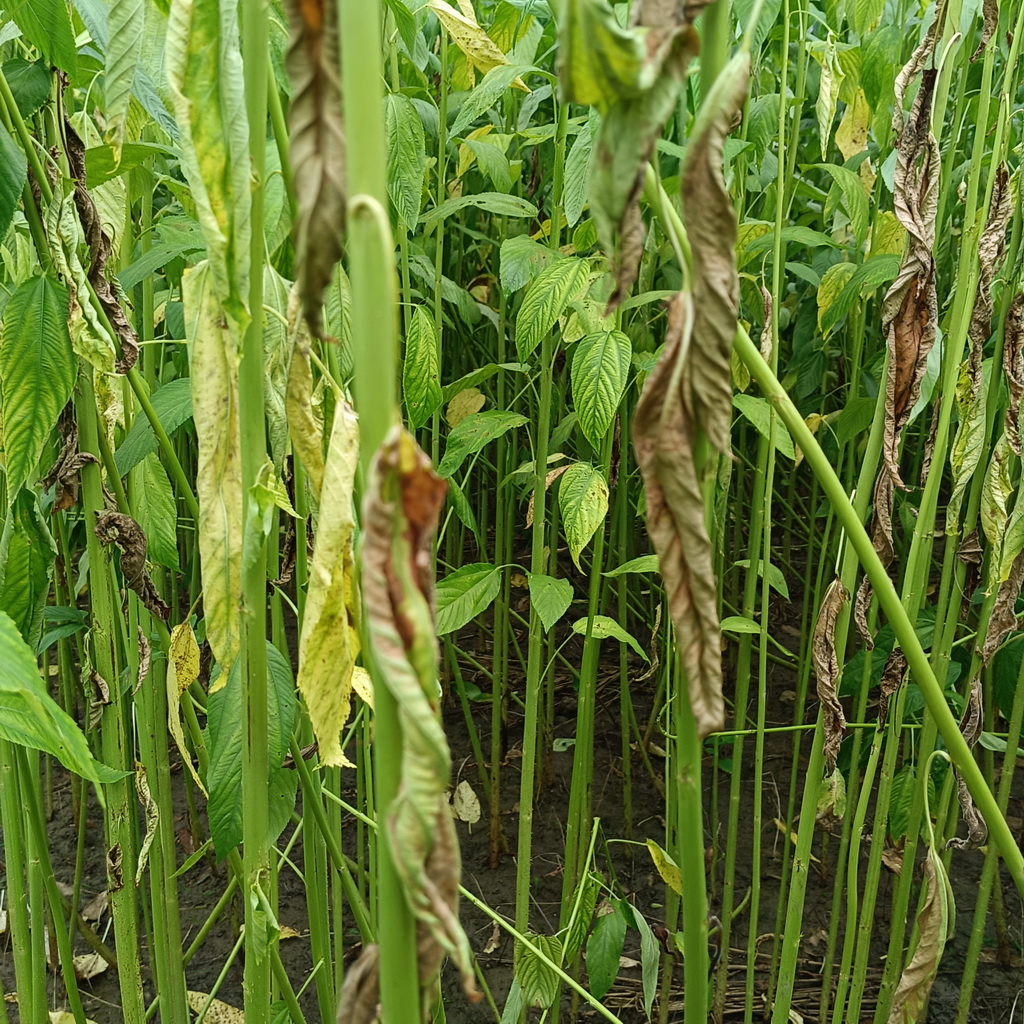
Label: Dieback